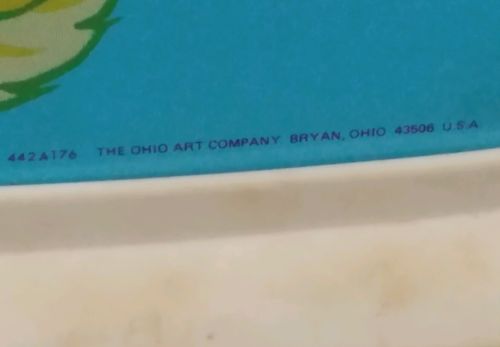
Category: toaster